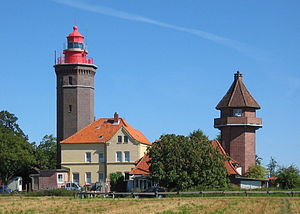
Dahme (Holsten)
Dahme er en by og kommune i det nordlige Tyskland, beliggende under Kreis Østholsten. Kreis Østholsten ligger i delstaten Slesvig-Holsten. Dahme er en kur- og badeby ved Østersøen, der ligger omkring 20 km nordøst for Neustadt in Holstein og knap 15 km sydøst for Oldenburg in Holstein, syd for østenden af Oldenburger Graben.